Penney Farms, Florida

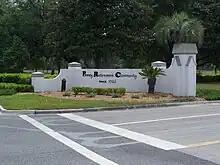
The Penney Retirement Community has been there since 1926.

The real estate decline and stock market crash caused Penney to scale back his ambitions to a community for retired Christian ministers, in honor of his father, who was a Baptist preacher. Today, the Penney Retirement Community is a home to Christian laypeople as well as clergy and missionaries.